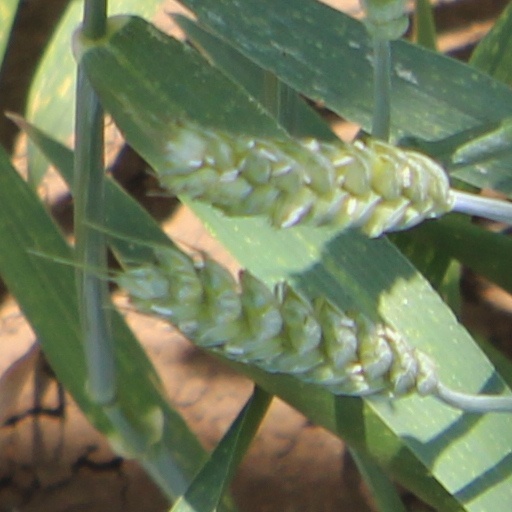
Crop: wheat